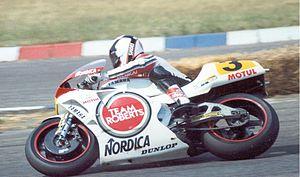
L'YZR est un modèle de motocyclette du constructeur japonais Yamaha. L'YZR est le modèle spécialement étudié pour courir le championnat du monde de vitesse en catégorie 500 cm³ ainsi qu'en 800 cm³ et 1 000 cm³.